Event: Nepal Earthquake
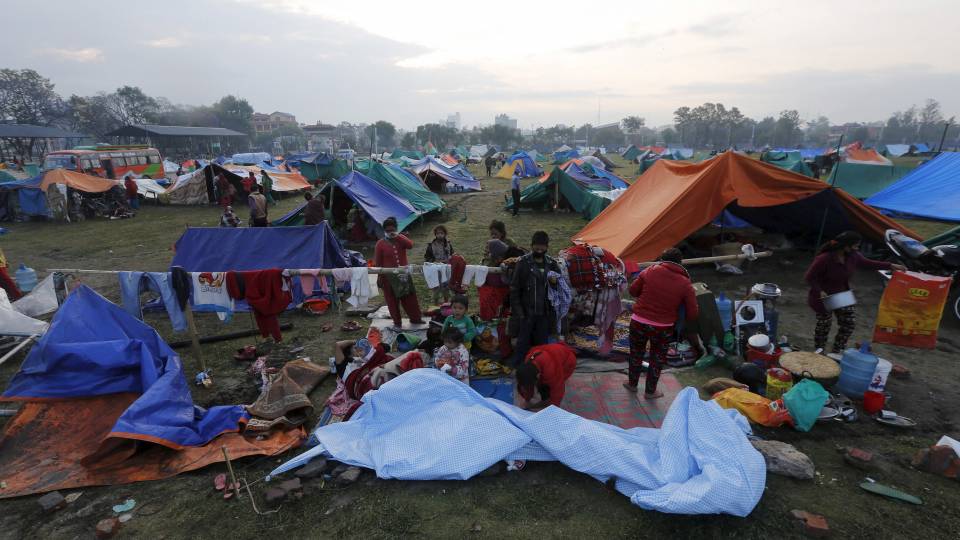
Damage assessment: damage